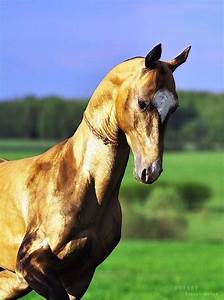
Label: horse